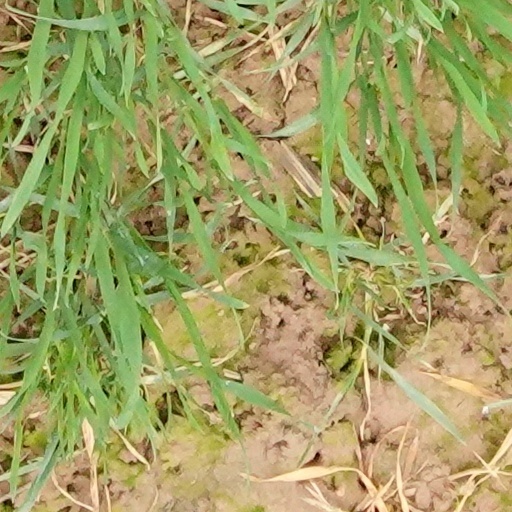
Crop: wheat